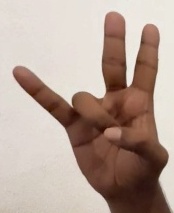
ASL sign: 7